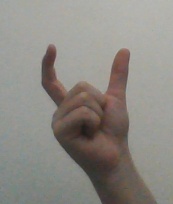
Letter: nun